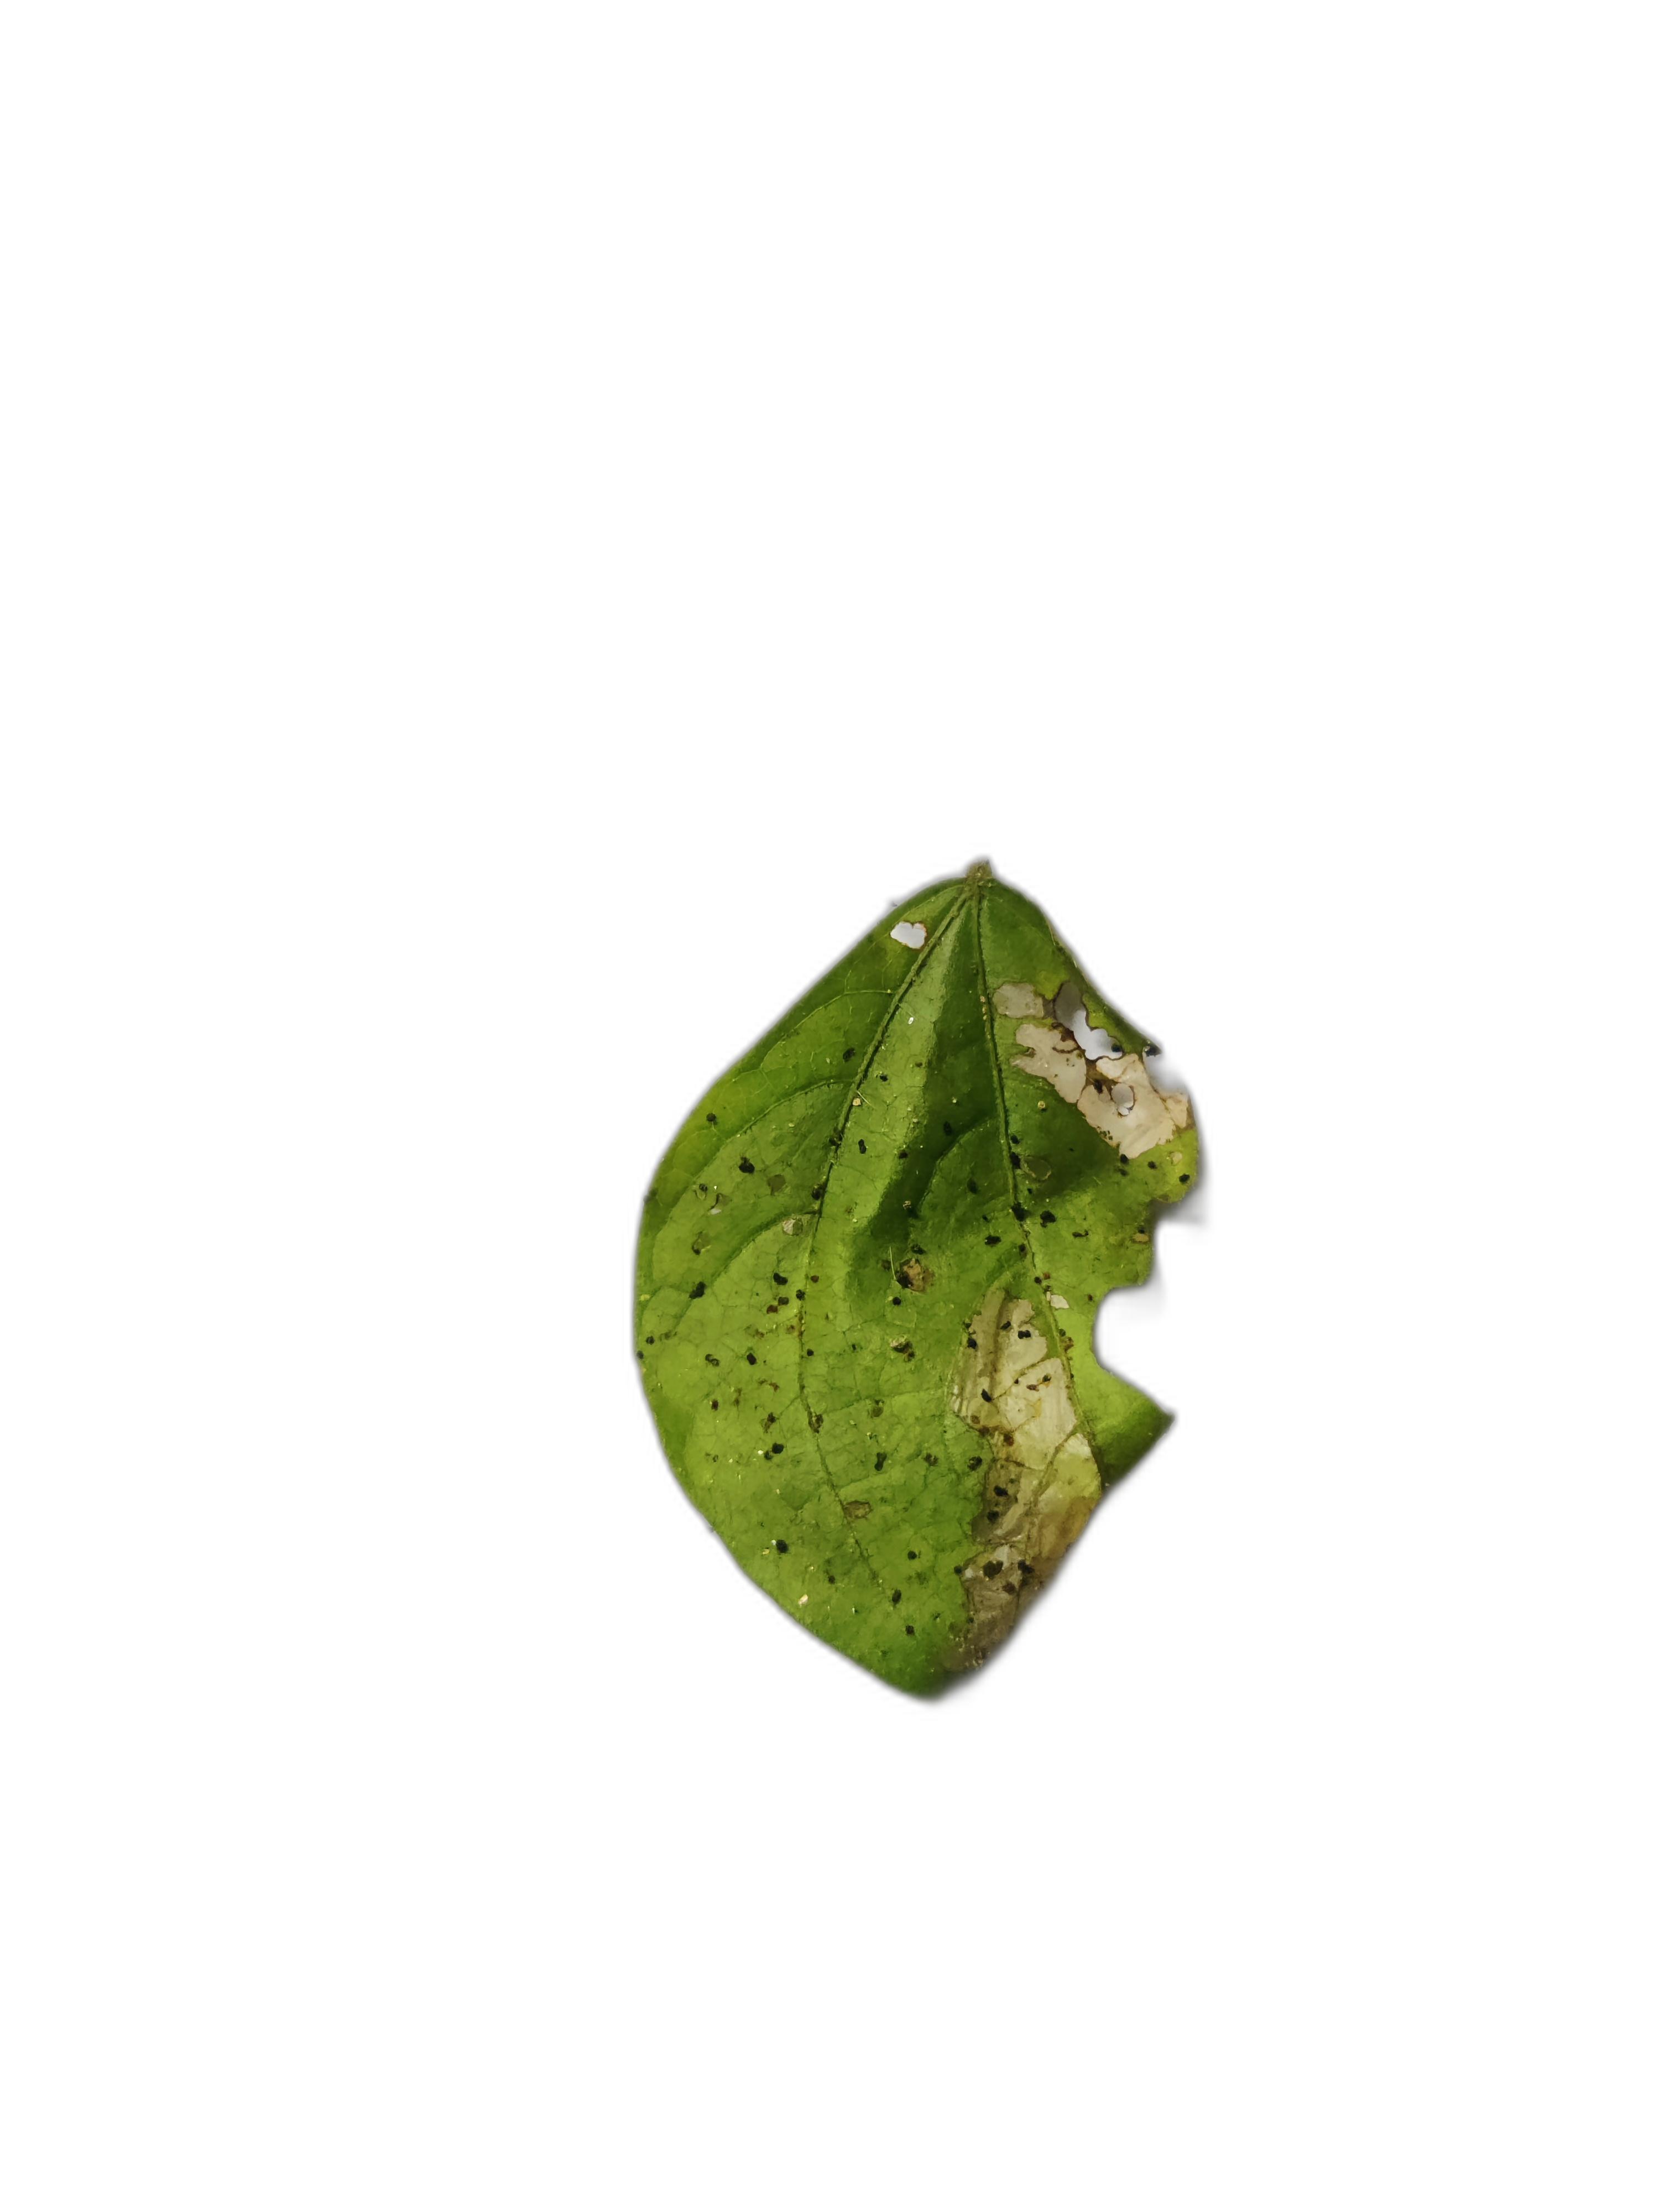
Label: Insect